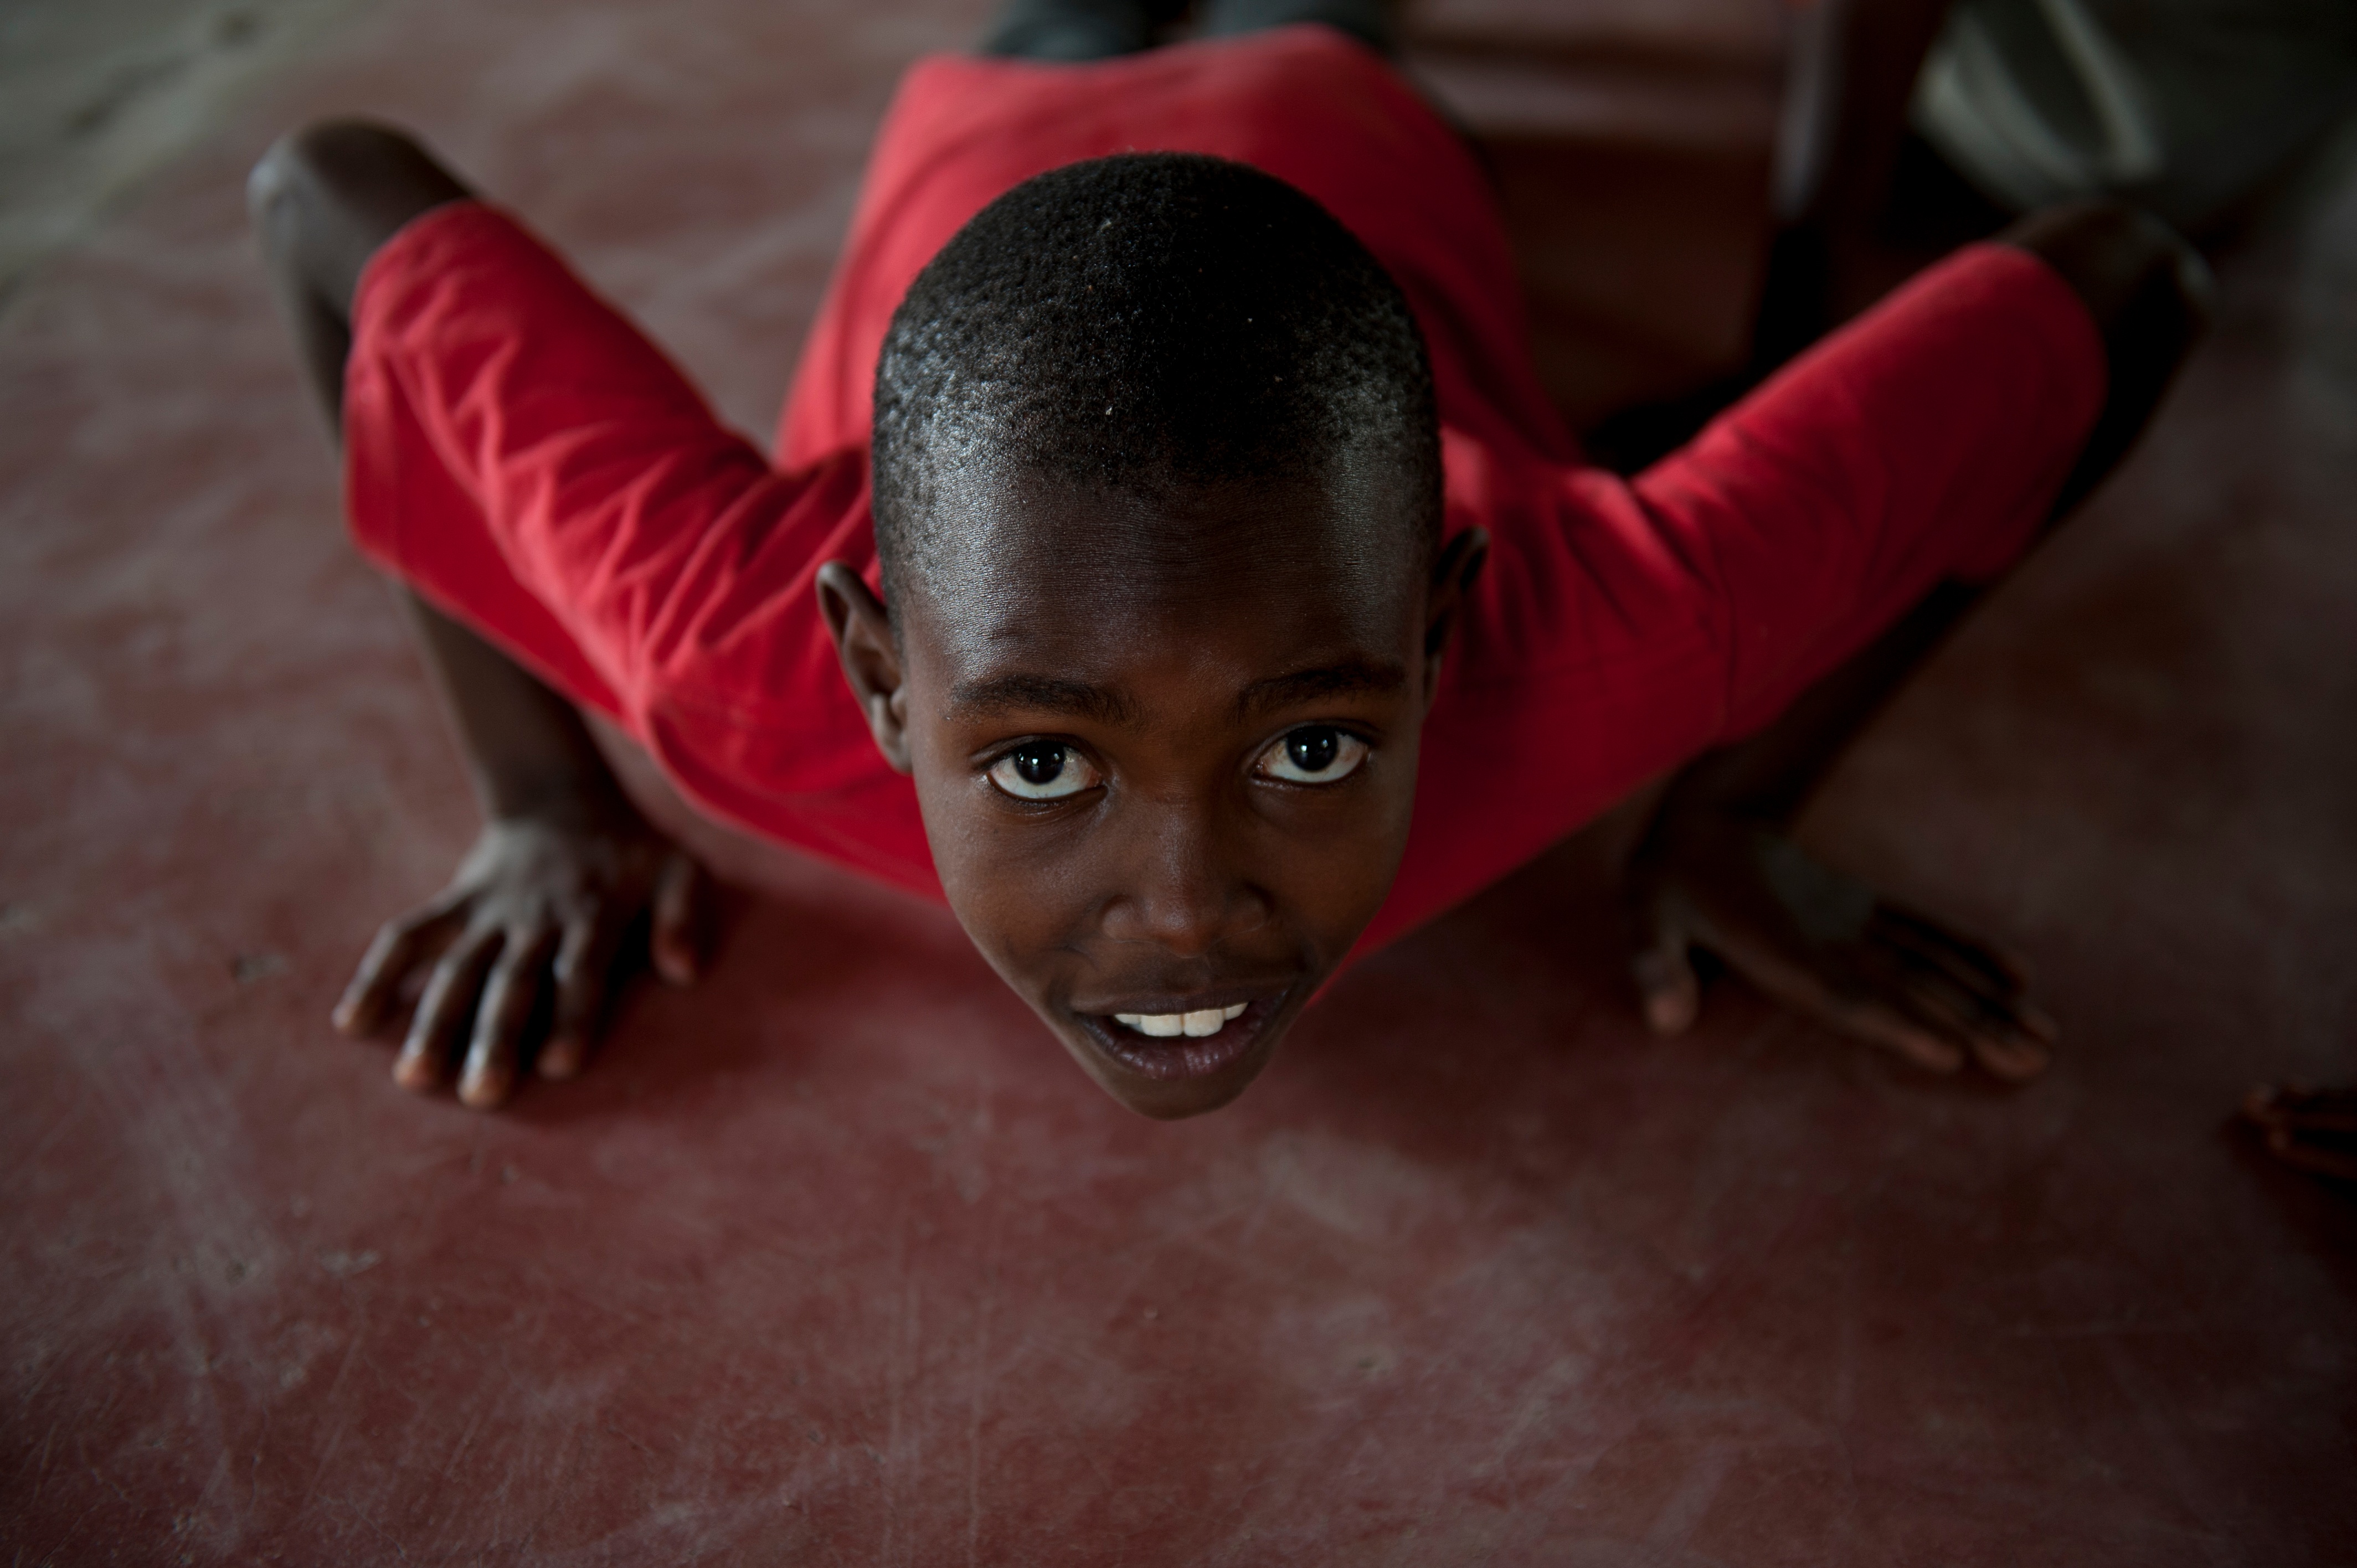
red, child